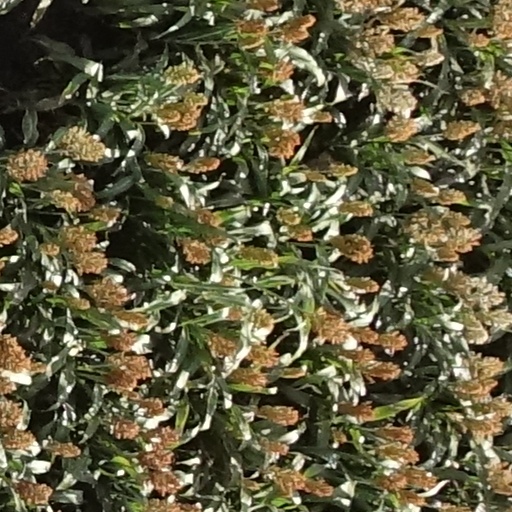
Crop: sorghum